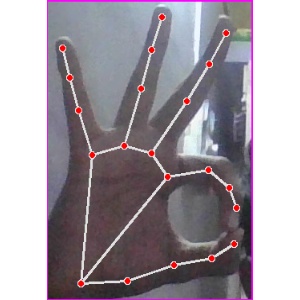
अक्षर: ण